New Cathedral of Salamanca

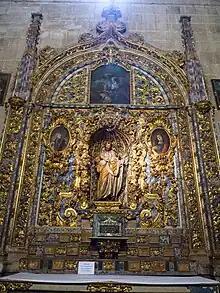
Chapel of San José

It highlights a seated Gothic Virgin with the Child in her arms. It also guards the group of "la Borriquilla", which parades on Palm Sunday with the Hermandad de Jesús Amigo de los Niños.